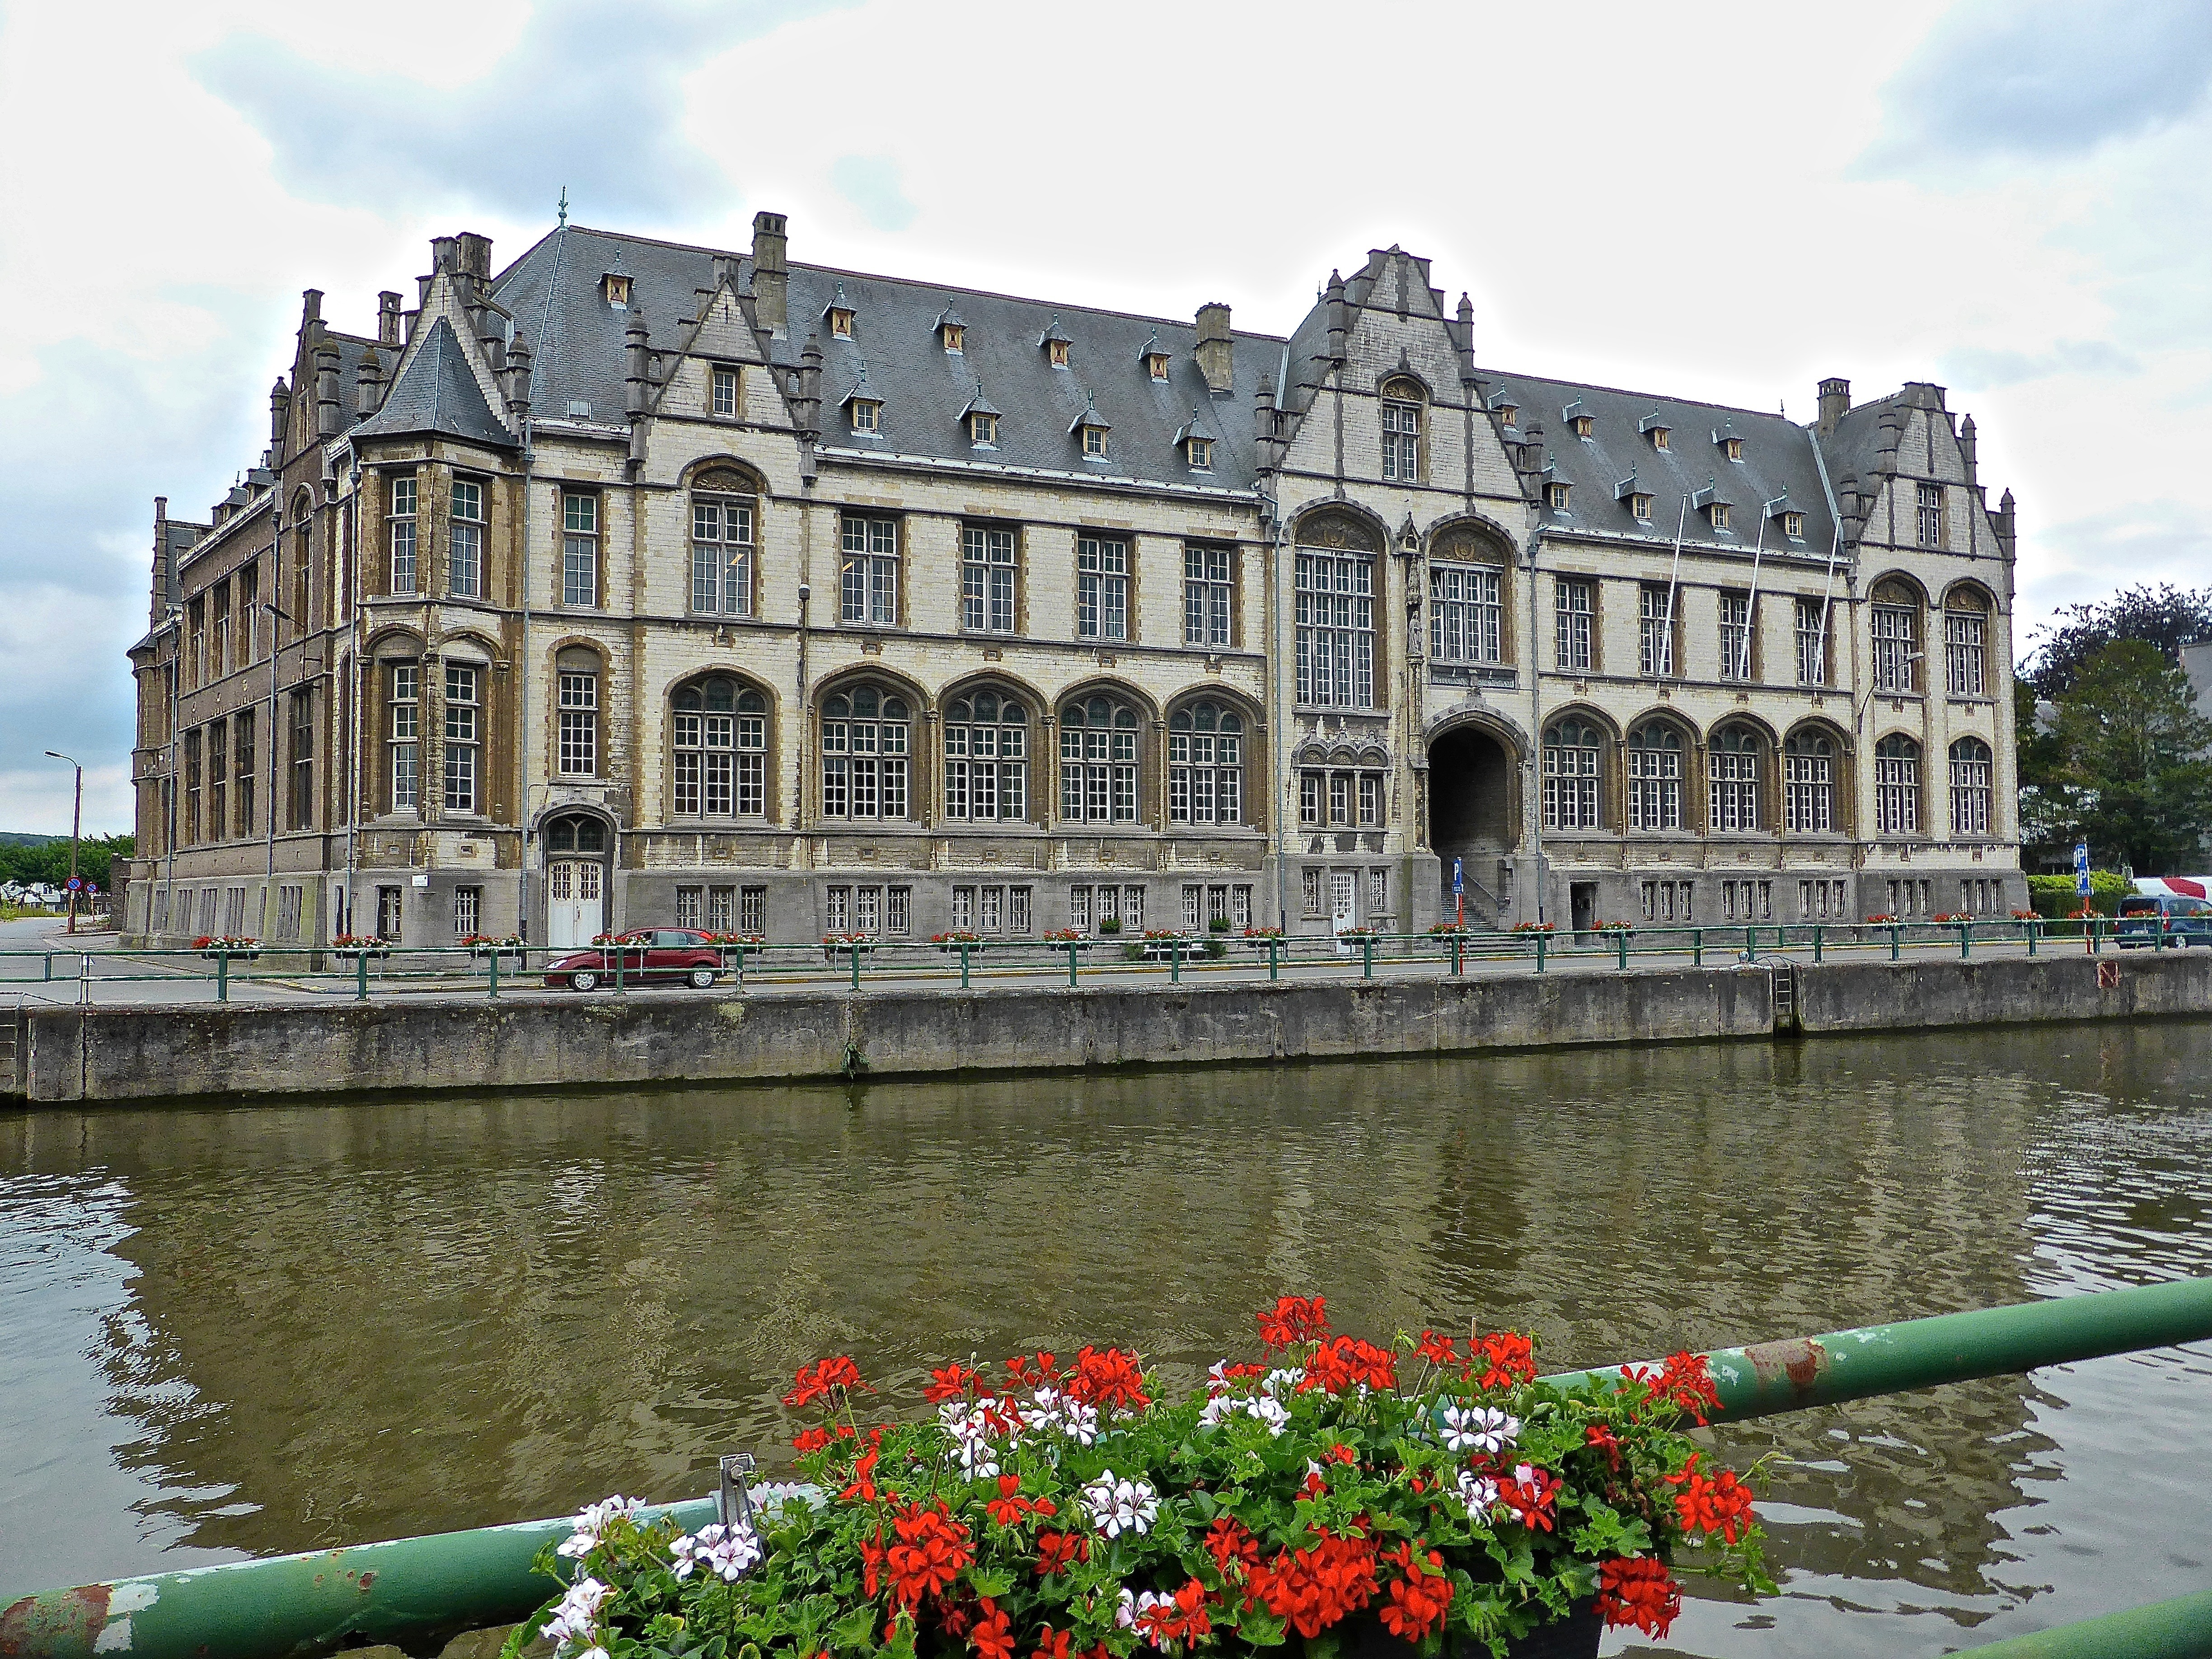
architecture, vintage, building, chateau, palace, river, canal, landmark, historic, tourism, waterway, townhall, estate, tours, roermond, water castle